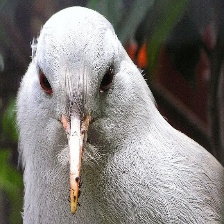
Species: KAGU
Scientific name: RHYNOCHETOS JUBATUS